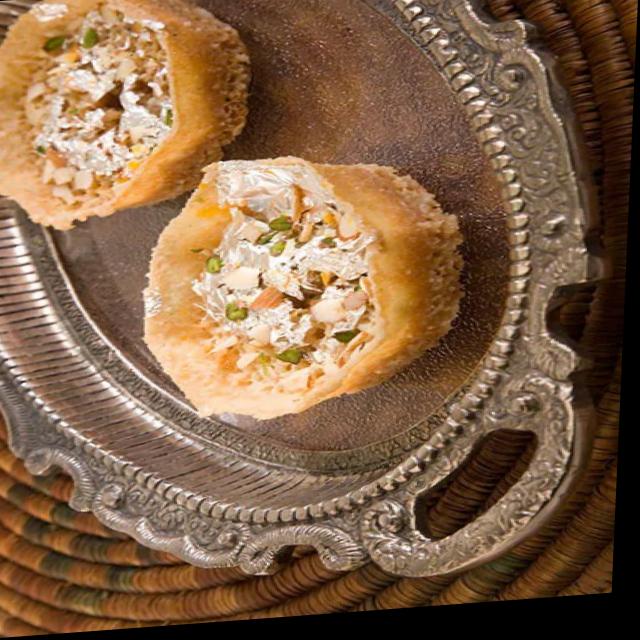
Dish: ghevar